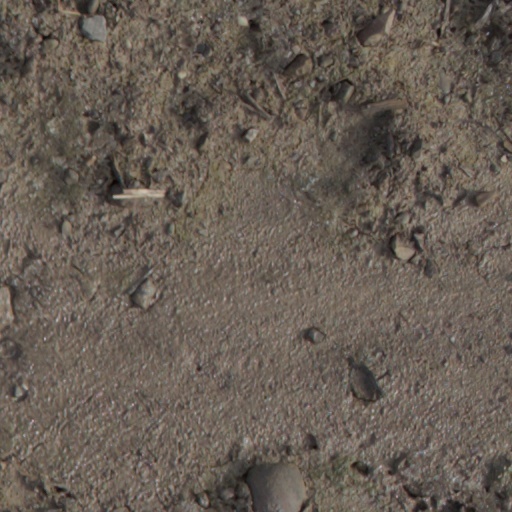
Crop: wheat